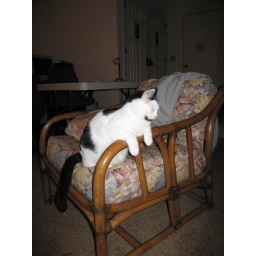
Scampi perching on the chair in a cute and silly way